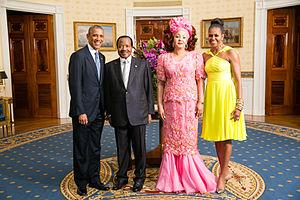
La politique étrangère du Cameroun désigne l’ensemble des relations internationales de la République du Cameroun depuis son indépendance proclamée le 1er juin 1961. Dans son histoire coloniale, le Cameroun a connu une triple administration allemande, anglaise et française, dont il a hérité un plurilinguisme qui influence sa politique étrangère.